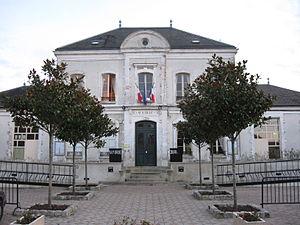
Mairie de Messy. (département de la Seine-et-Marne, région Île-de-France).
Messy est une commune française située dans le département de Seine-et-Marne en région Île-de-France.